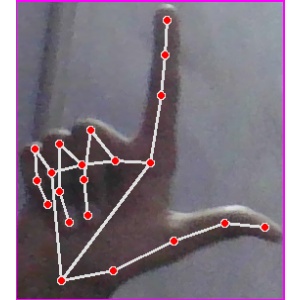
अक्षर: ल